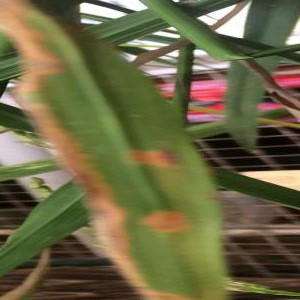
Disease: Bacterialblight